Question: Please indicate a possible affordance area of the bed that can be used for lying down
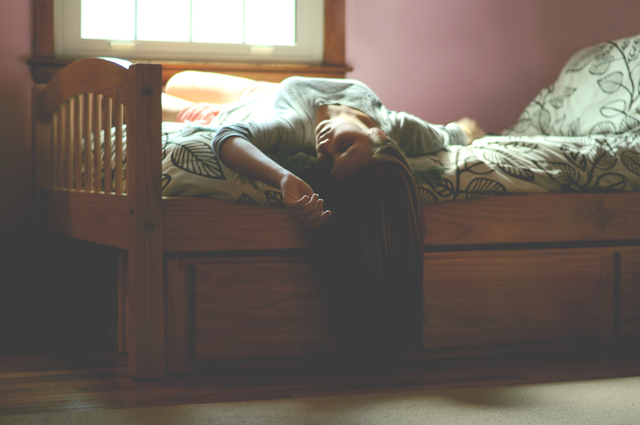
Answer: [36.5, 158, 639.5, 198]